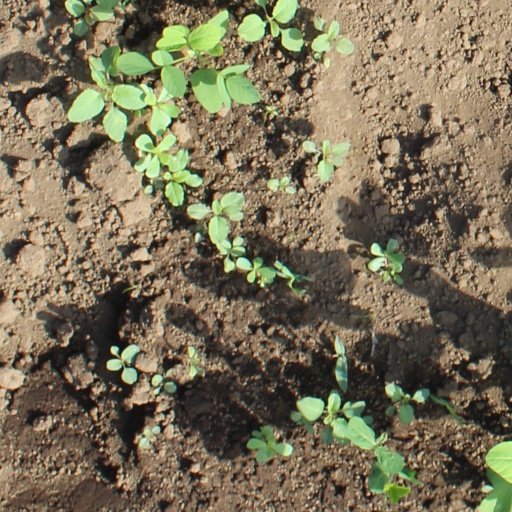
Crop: soybean